Daylesford Advocate

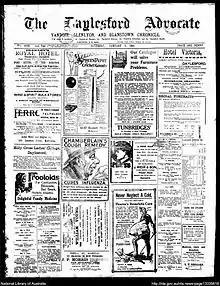
"Daylesford Advocate", 3 January 1914

The Daylesford Advocate was a Victorian newspaper first published in 1878 as "The Daylesford Advocate and Hepburn Glenlyon and Blanket Flat Chronicle".